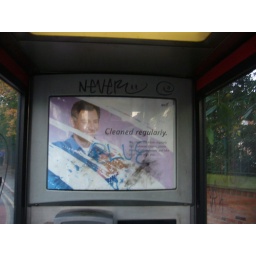
in a phone box across the road from a green and pink AO piece